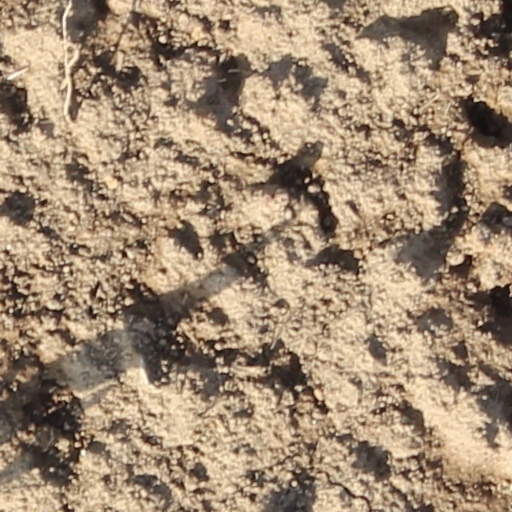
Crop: wheat